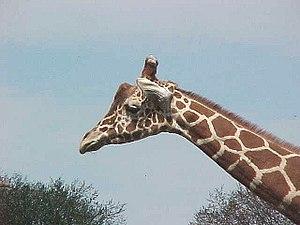
La crinière est, chez un animal, un ensemble de poils plus longs que sur le reste du corps et qui poussent le long du cou ou de l'encolure, généralement depuis le haut du front jusqu'au garrot. Les animaux à crinière les plus connus sont le cheval, qui est domestique, et le lion. Une grande variété d'animaux portent une crinière, dont le gnou, la hyène, le zèbre, l'otarie à crinière, l'âne, la girafe, le bison, ou encore le loup à crinière.